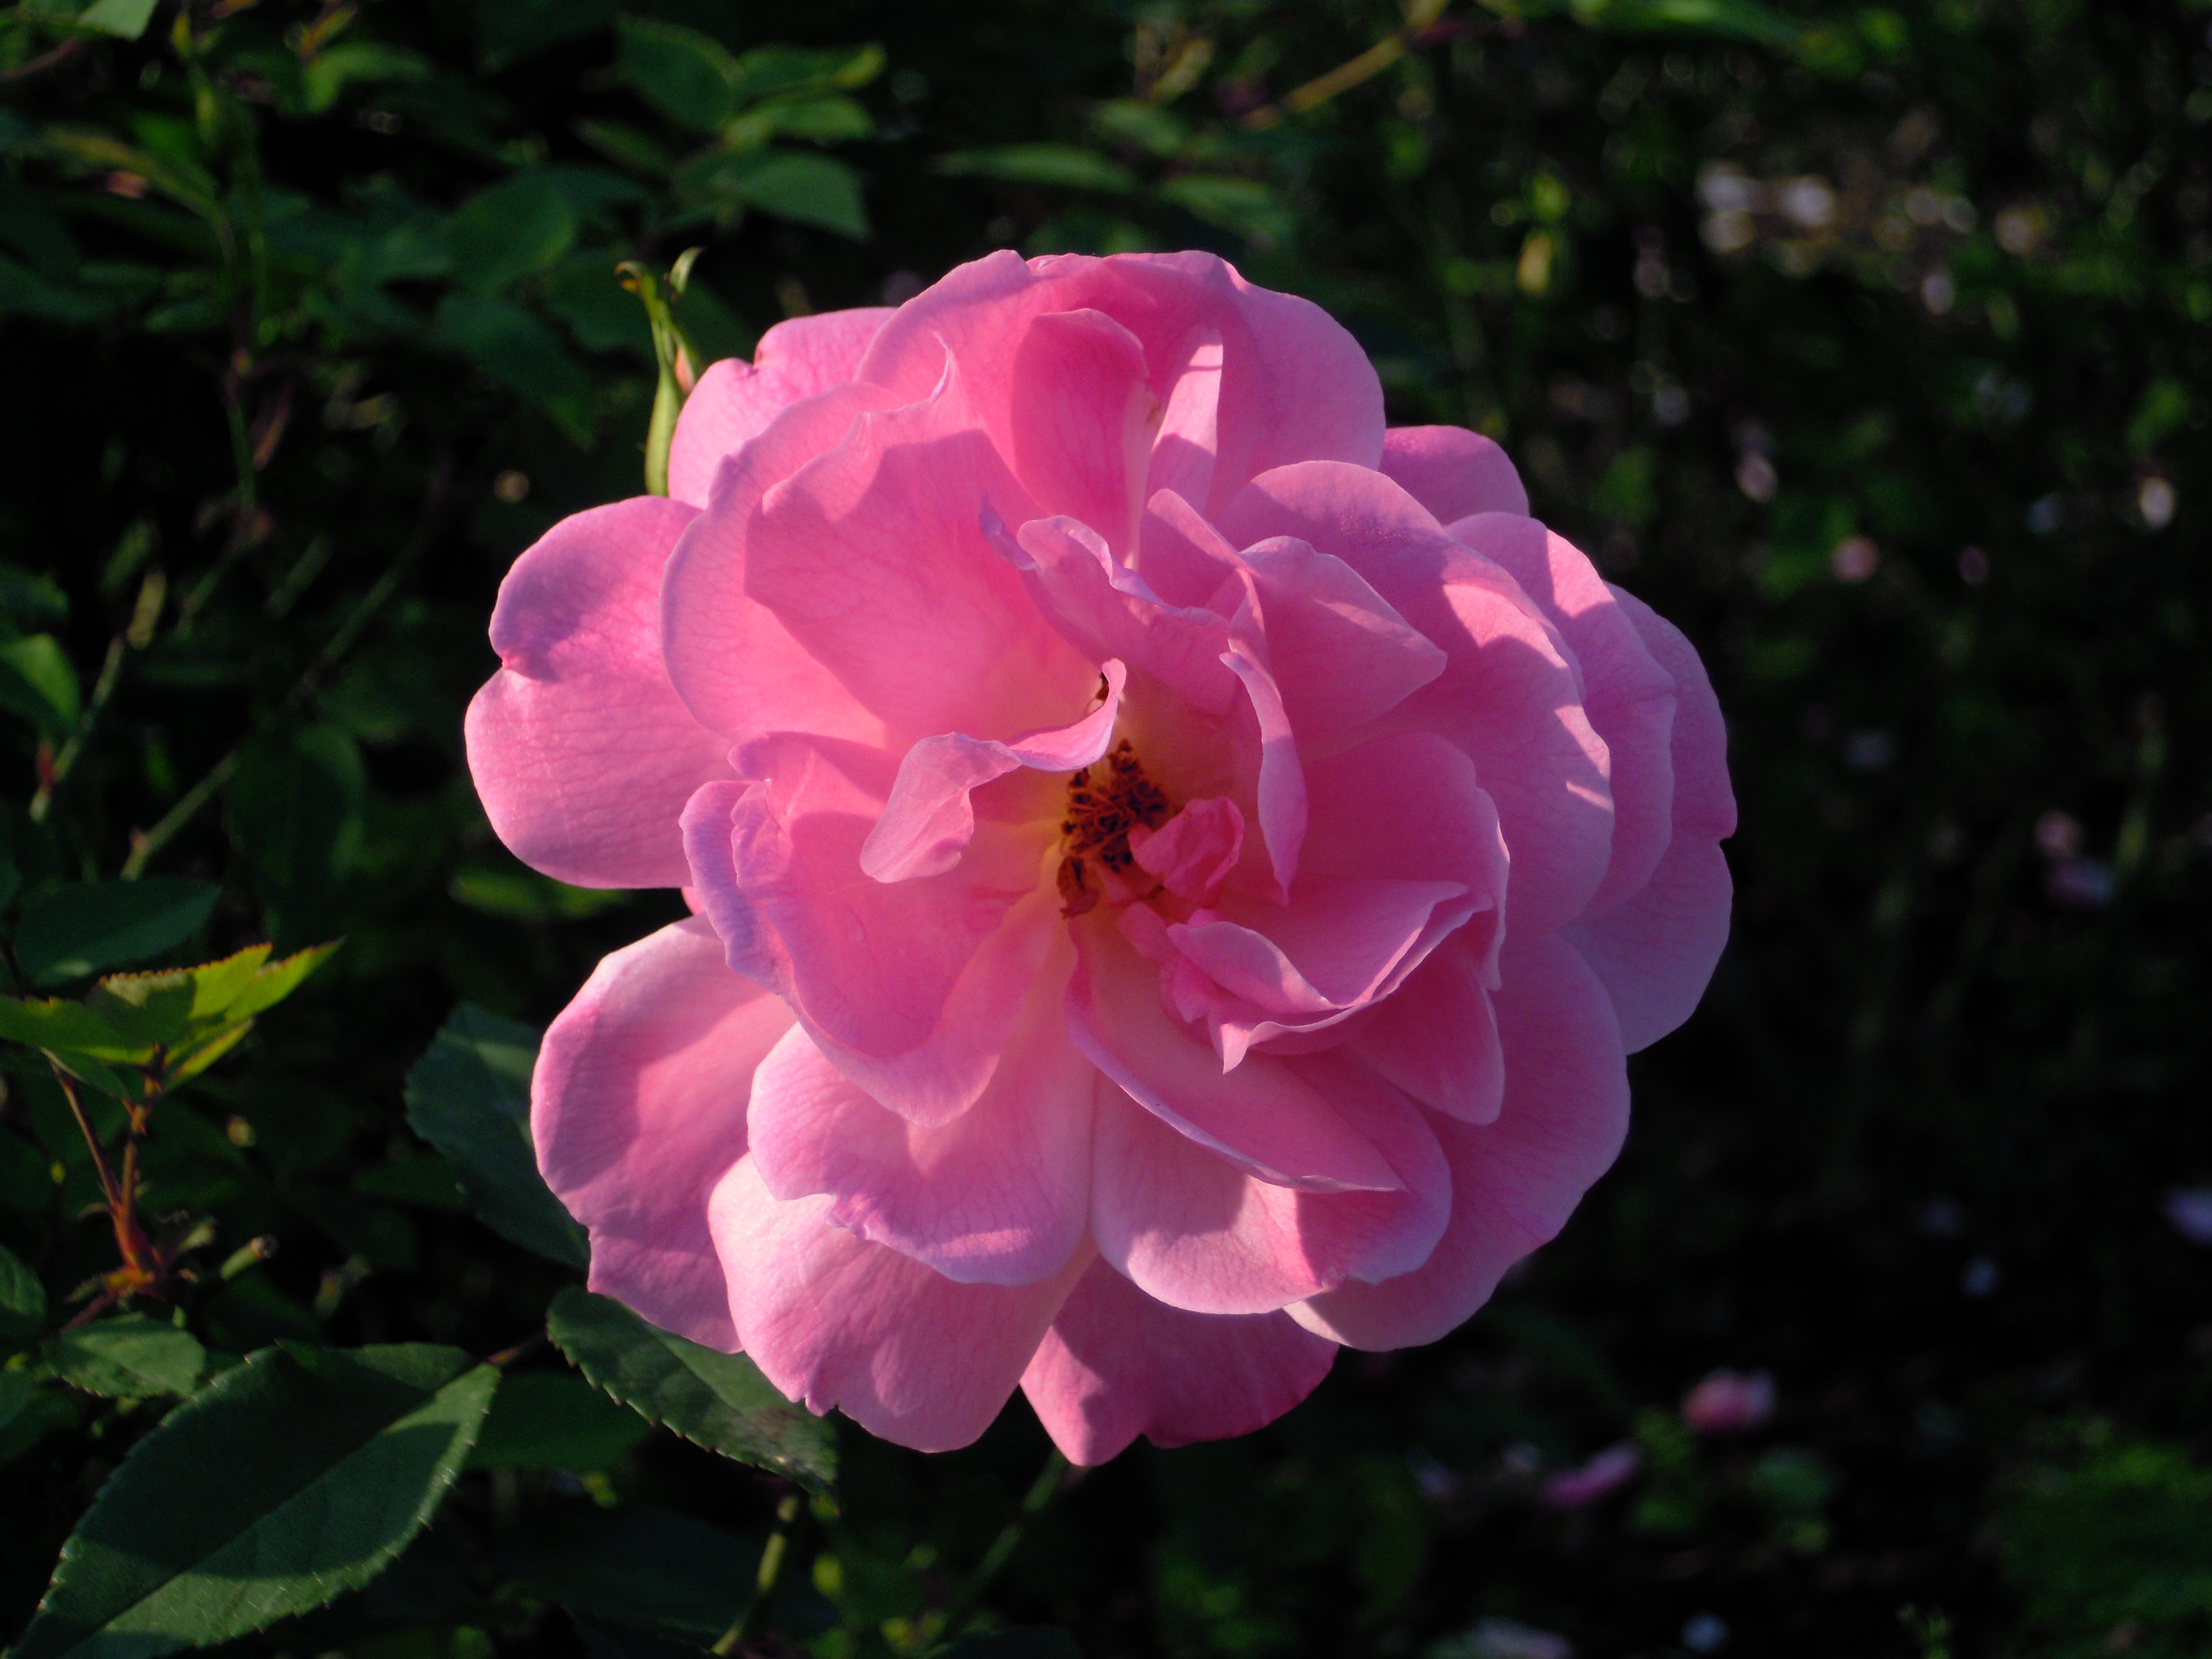
blossom, plant, flower, petal, rose, pink, flora, shrub, taipei, floribunda, flowering plant, garden roses, rose family, pink and purple, land plant, rosa centifolia, rose order, rosa multiflora